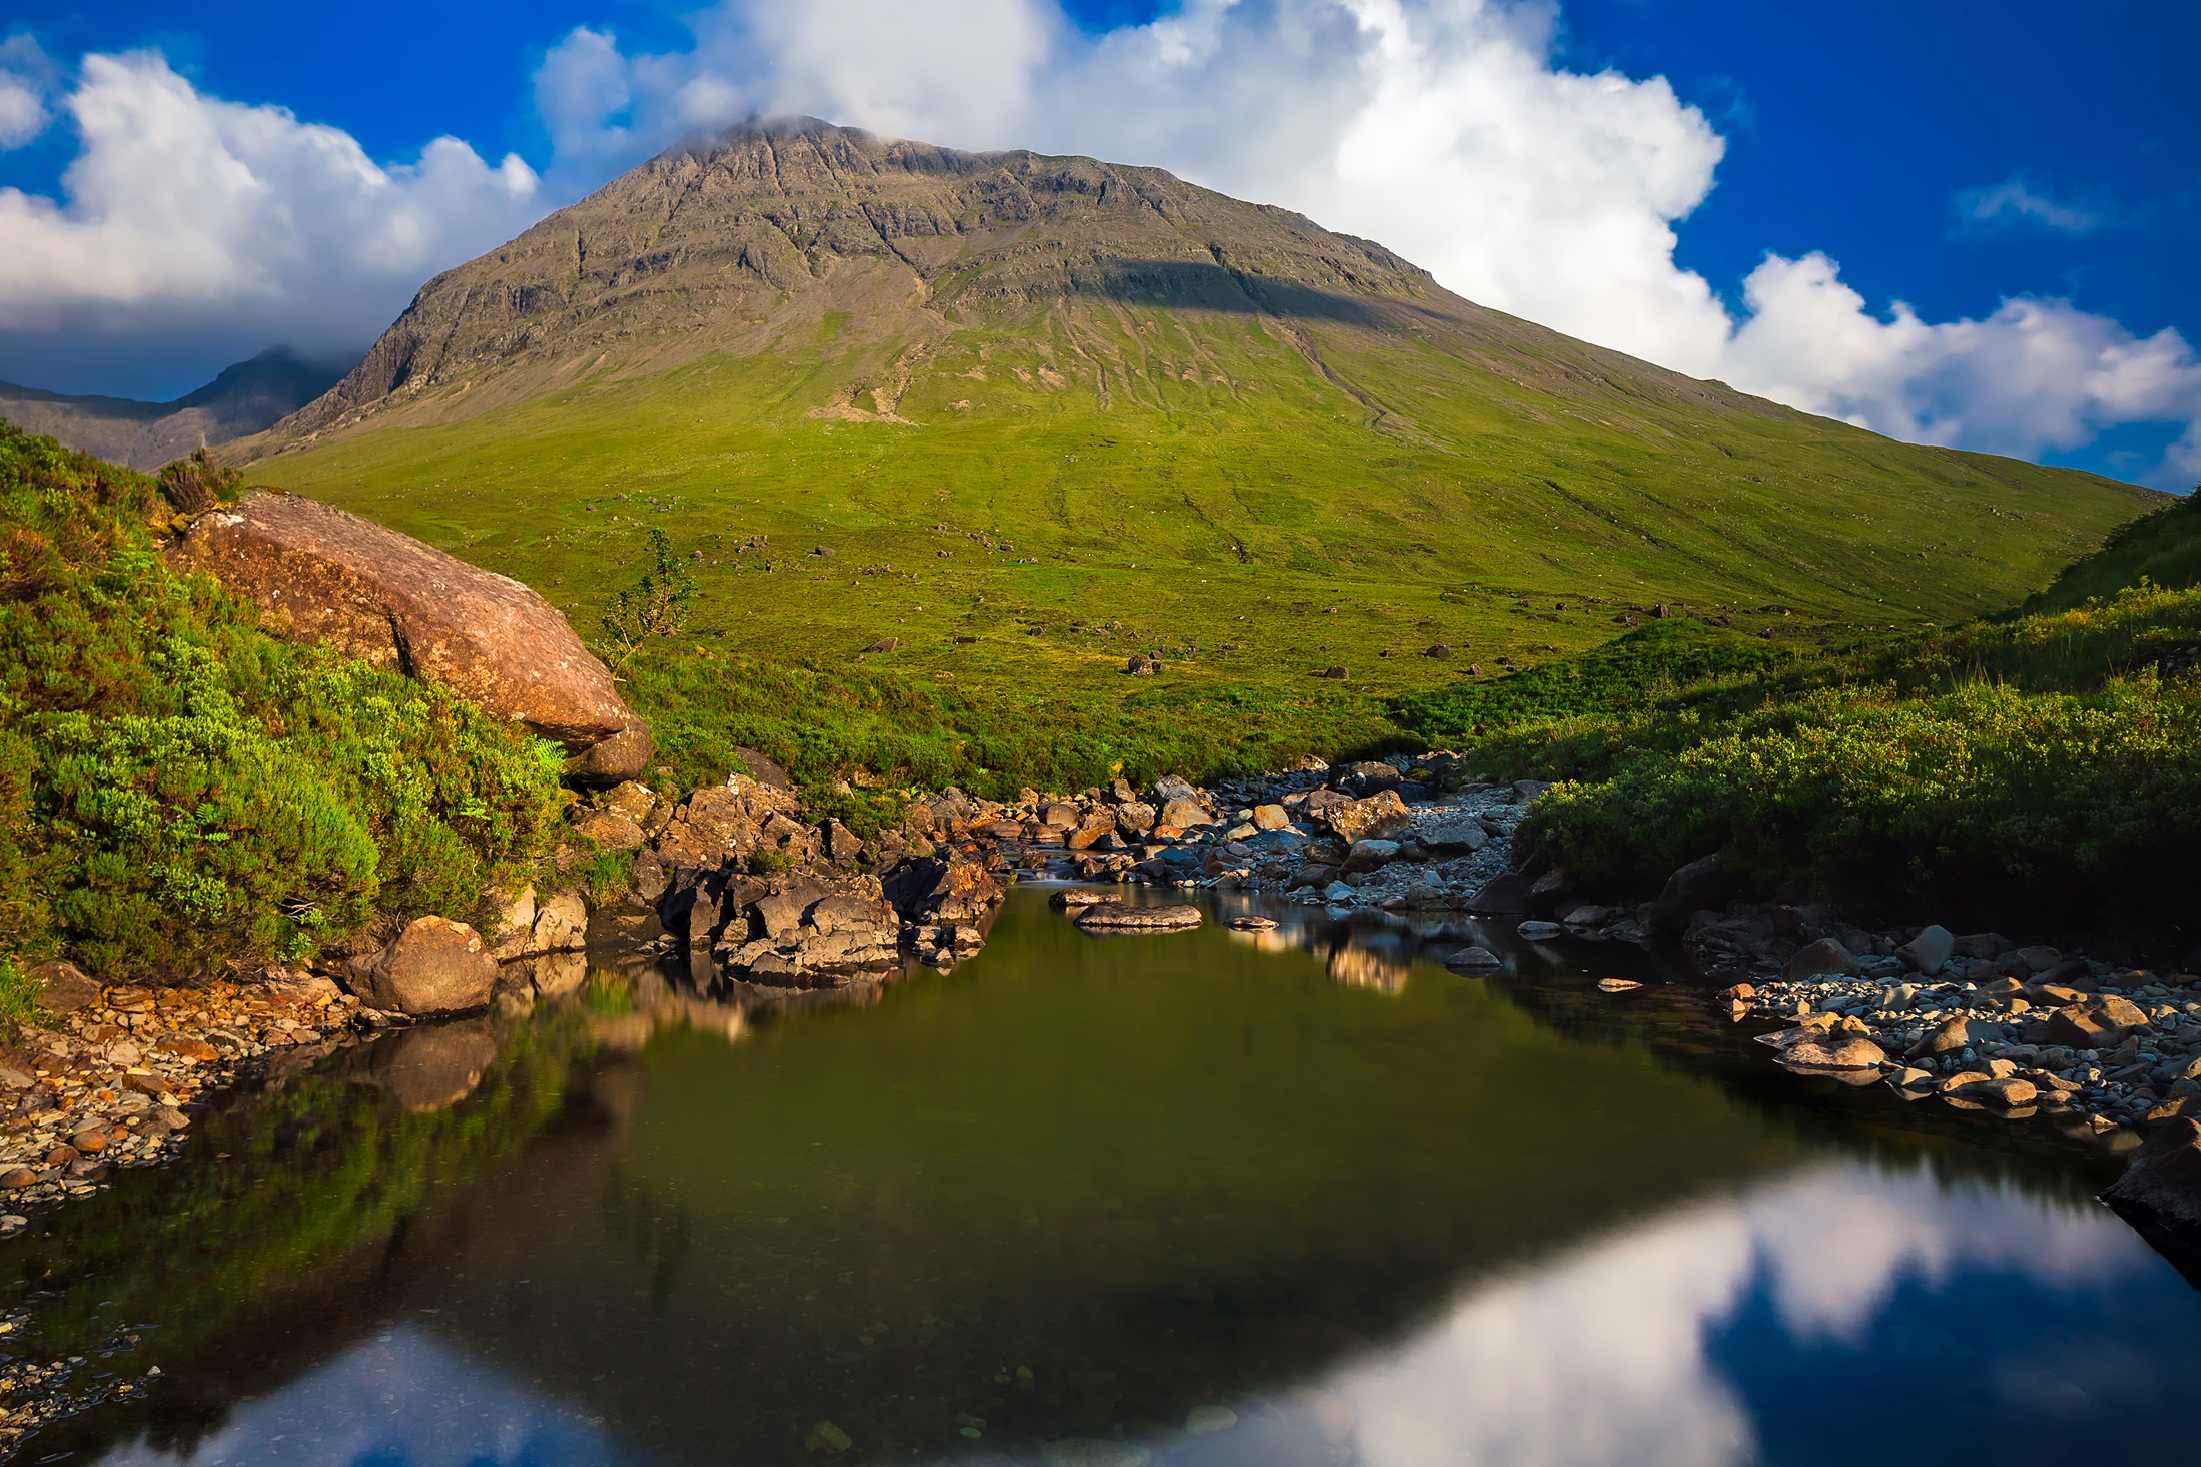
landscape, tree, water, nature, creek, wilderness, mountain, cloud, sky, leaf, hill, flower, lake, river, valley, mountain range, country, stream, rural, reflection, scenic, autumn, reservoir, highland, body of water, rocks, outdoors, uk, stones, hdr, clouds, alps, boulders, reflections, plateau, scotland, loch, highlands, rural area, landform, tarn, isle of skye, geographical feature, mountainous landforms